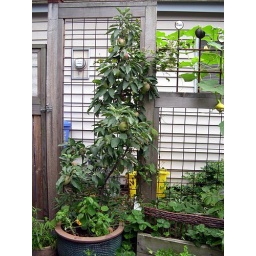
In mild-winter climates, fruit trees can be grown in containers.